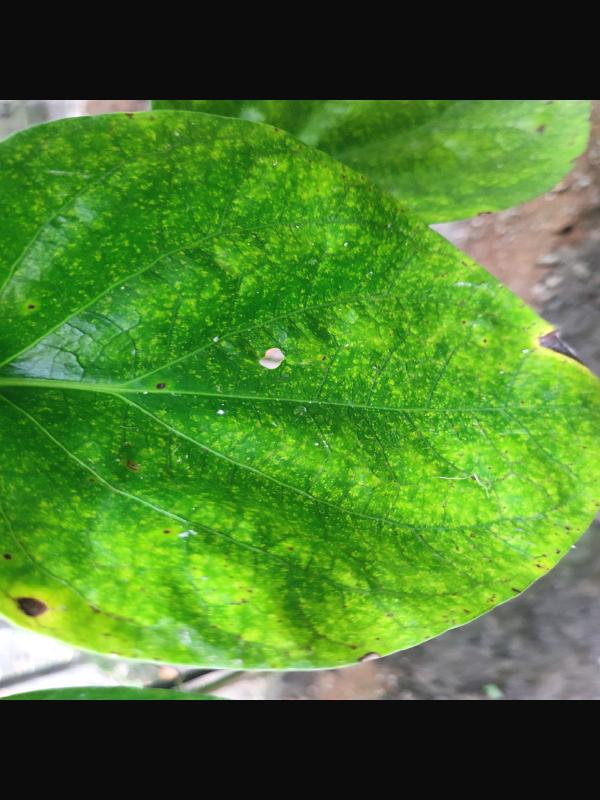
Label: Bacterial_Leaf_Disease